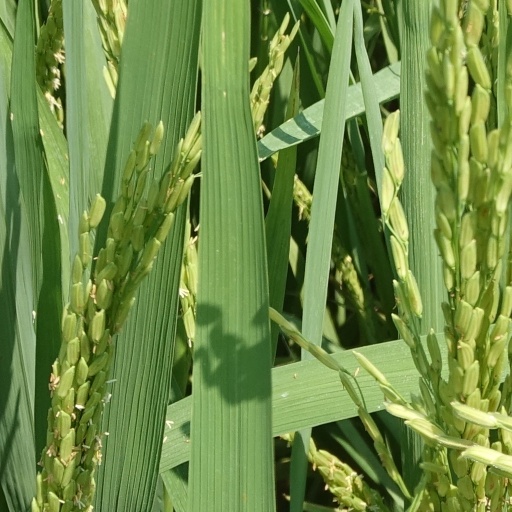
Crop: rice